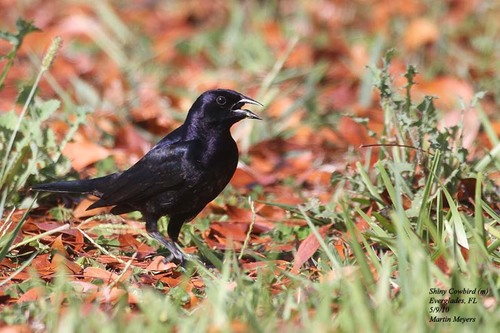
this is an all black bird with black feet and a pointy black beak.
this bird has a uniform, glossy purplish-black plummage, with a lighter colored beak that turns down slightly.
a small dark black bird with round beady eyes and a pointed black beak.
the bird has a black head, the bill is short and pointed, with black covering the rest of its body.
this small black bird has a long pointy beak.
this bird is all black and has a long, pointy beak.
this bird has wings that are black and has a black bill
this bird is small, entirely black, and has a blue eye ring.
this bird has a small black bill with a black crown and black back.
all black body, short beak relative to body, long tarsus, small eyes,
Species: Shiny Cowbird